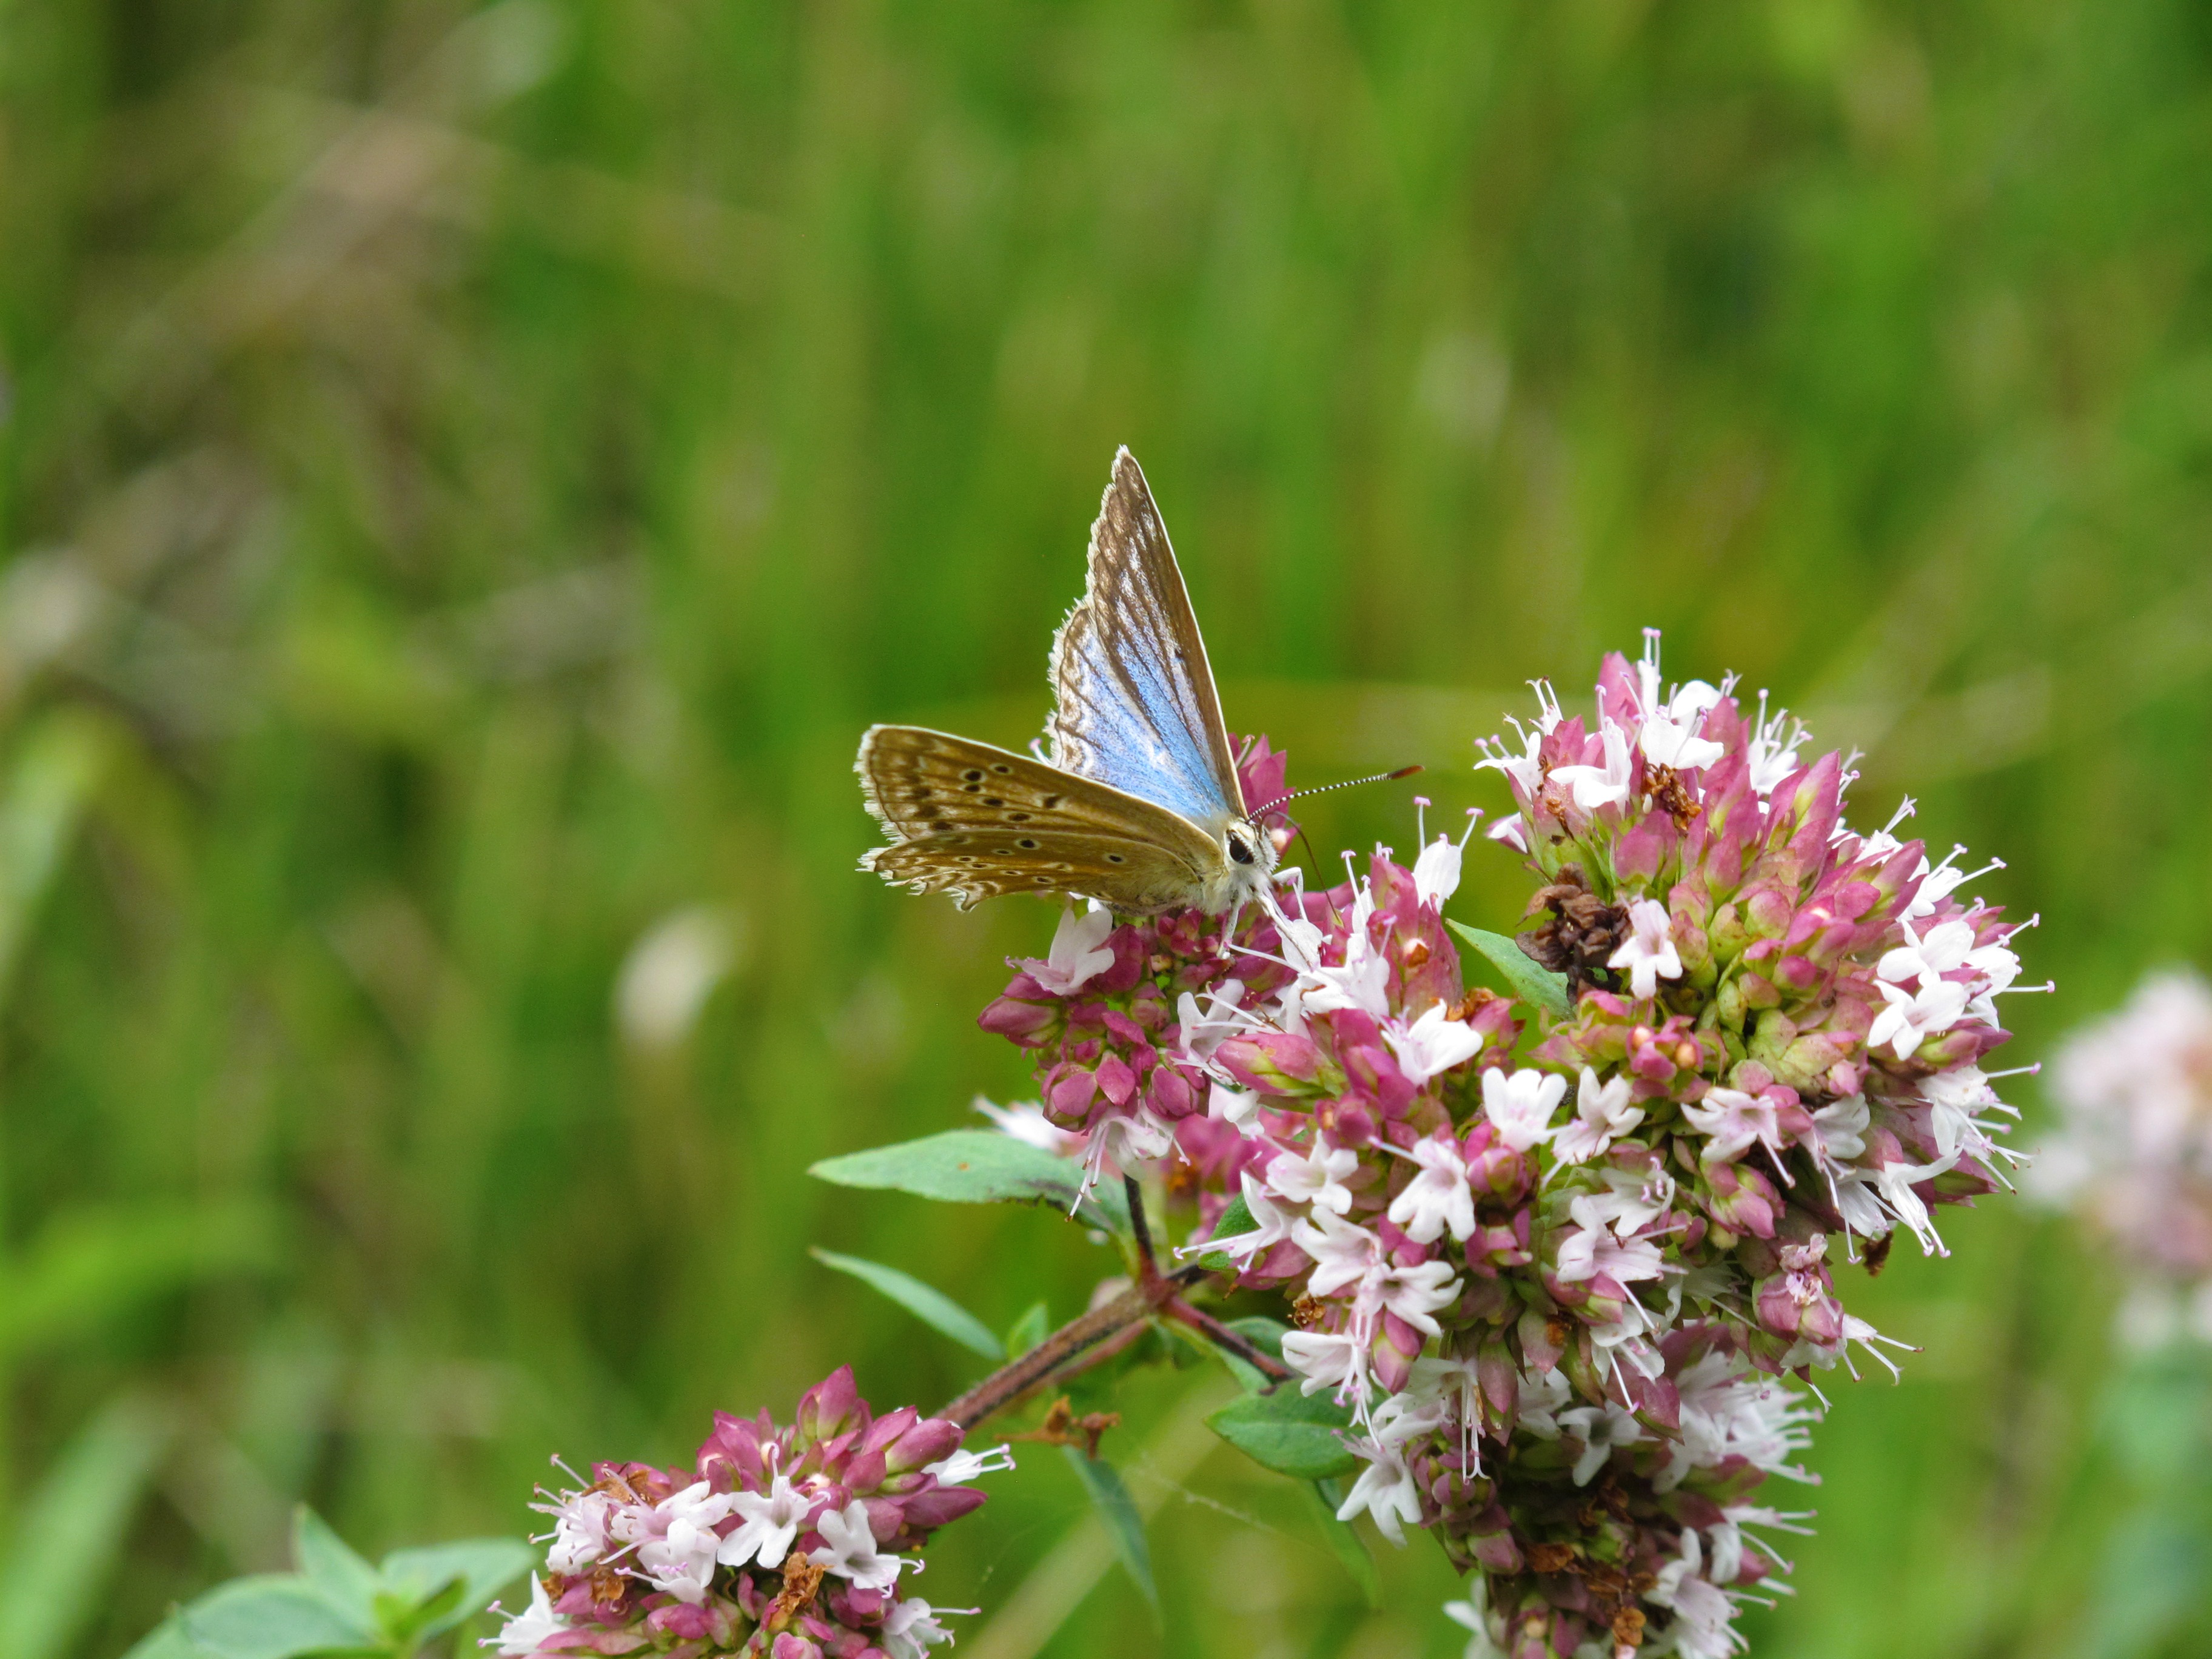
nature, plant, meadow, prairie, flower, country, wild, europe, herb, insect, botany, blue, butterfly, flora, fauna, invertebrate, wildflower, oregano, nectar, aromatic, forage, macro photography, petit, arthropod, azur, pollinator, moths and butterflies